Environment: real
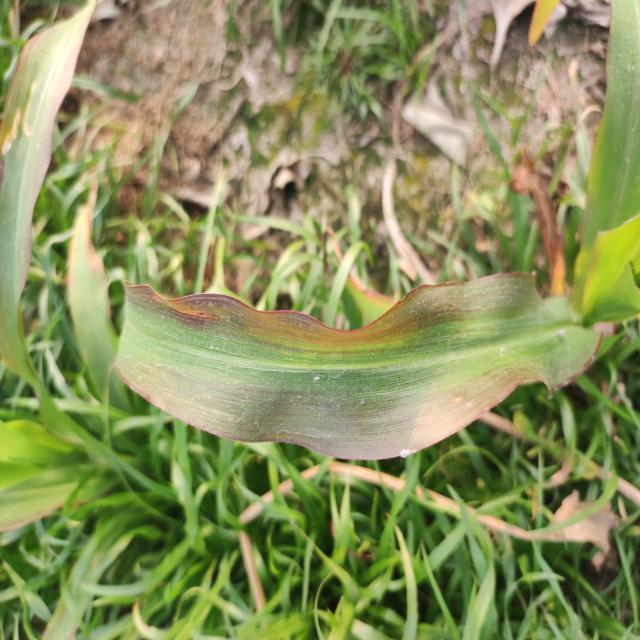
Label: phosphorus_deficiency